KH-8 Gambit 3

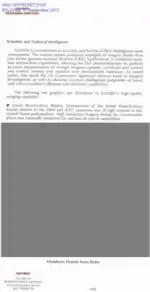
Ground-resolution distance achievable by KH-8

The films used by GAMBIT were provided by Eastman Kodak, and evolved through a series of successively higher definition films, starting with Type 3404 with a resolving power of 50 to 100 line pairs per mm. Subsequent films used were Type 1414 high-definition film, SO-217 high-definition fine-grain film, and a series of films with silver-halide crystals of very uniform size and shape. The size of silver-halide crystals decreased from 1,550 angstrom in film Type SO-315, to 1,200 angstrom in SO-312, and ultimately to 900 angstrom in SO-409. Under optimal conditions GAMBIT would thus have been able to record ground features as small as using the Eastman Kodak Type 3404 film. Using a film with a resolving power equivalent to the Kodak's Type 3409 film of 320 to 630 line pairs per mm, GAMBIT would have been able to record ground features as small as 5 cm to 10 cm (2" to 4"). The initial September 2011 release of "The Gambit Story" quotes "The mature system produced examples of imagery better than four inches ground-resolution distance". This number was again redacted in a later release. Five to ten centimeters corresponds to the resolution limit imposed by atmospheric turbulence as derived by Fried and, independently, Evvard in the mid-1960s; remarkably, GAMBIT had reached a physical limit on resolution only a few years after the US launched its first reconnaissance satellite. GAMBIT was also able to record objects in orbit. The capability was developed to photograph Soviet spacecraft, but was first used to aid NASA engineers designing repairs for the damaged Skylab space station in 1973.